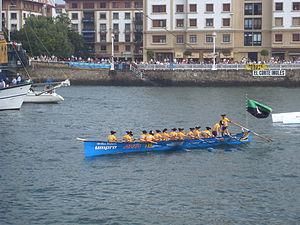
Urdaibai Arraun Elkartea est un club d'aviron apparu lors de la fusion en 1992 des clubs respectifs d'Elantxobe, de Mundaka et de Bermeo.